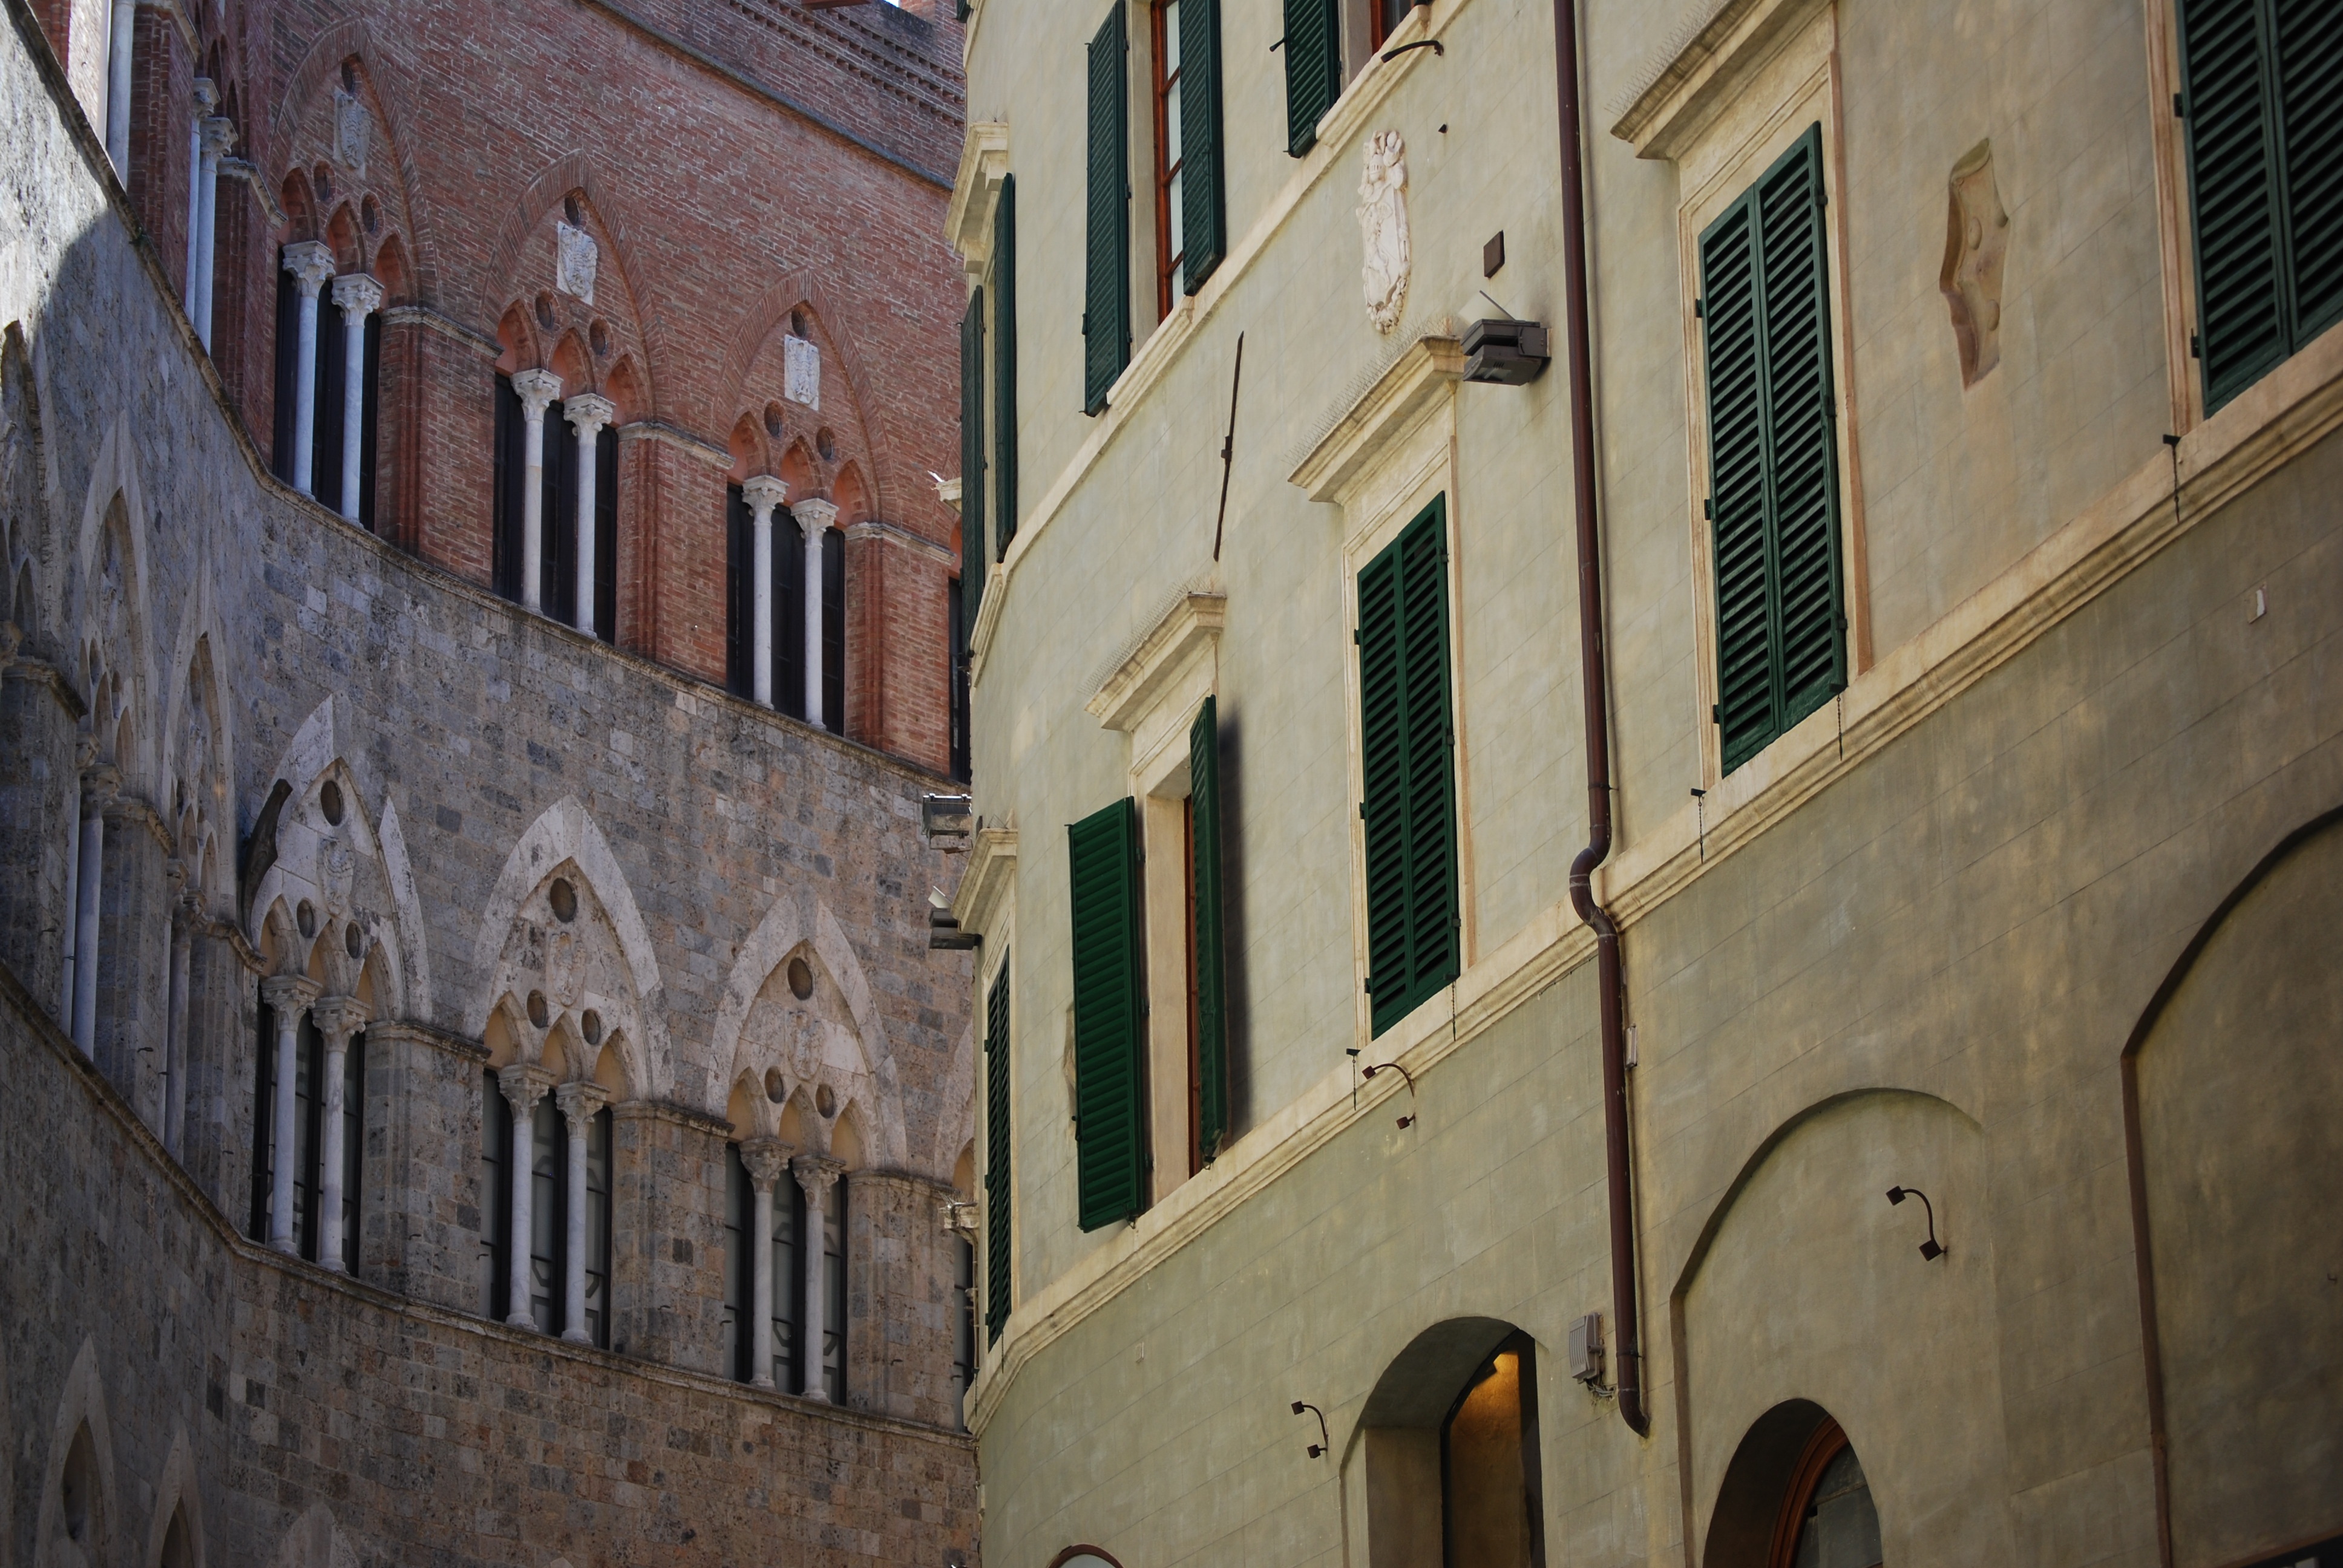
architecture, road, street, house, town, alley, wall, facade, waterway, buildings, infrastructure, history, middle ages, toscana, siena, neighbourhood, urban area, ancient history, human settlement